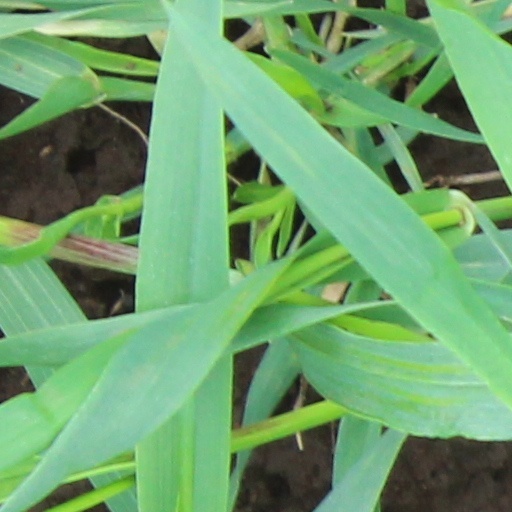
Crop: wheat